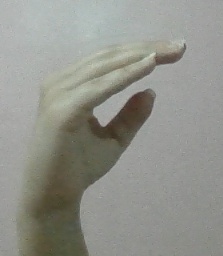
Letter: jeem